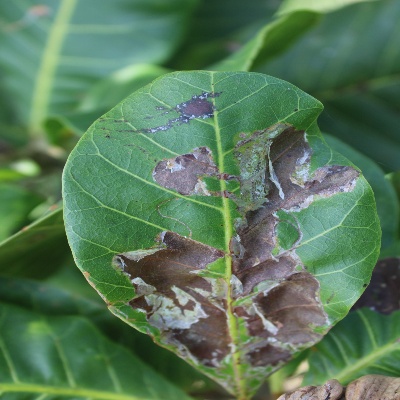
Crop: Cashew
Condition: leaf miner